Holbrook Garden

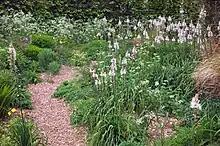
Naturalistic plantings at Holbrook

Holbrook Garden is a one hectare garden outside Sampford Peverell, Tiverton, Devon, with experimental naturalistic plantings creating differing habitats. The plantings draw on the German approach to naturalism but strongly influenced by wild plant populations and species. It is considered by the garden writer Noel Kingsbury to be, ""One of the best examples of ‘New Perennial’ planting in Britain"". The garden formerly held the UK national collection of the genus Helenium.